List of Consolidated PBY Catalina operators

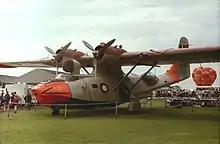
Royal Danish Air Force PBY-6A Catalina L-866.

Canada had its own close associations with the PBY, both as a manufacturer and customer. Under an agreement reached between the Canadian and U.S. governments, production lines were laid down in Canada, by Boeing Aircraft of Canada (as the PB2B-1) in Vancouver, and by Canadian Vickers (PBV-1) at the Canadair plant in Cartierville. Canadian manufactured aircraft serving with the RCAF were known as Canso A, and were equivalent to PBY-5A (with retractable landing gear). Eleven Canadian Home War Establishment squadrons flew Cansos and Lend Lease Catalinas and on both sides of the North Atlantic and on the Pacific West Coast of Canada. Two "overseas" squadrons flew from the British Isles, as well as over the Indian Ocean.